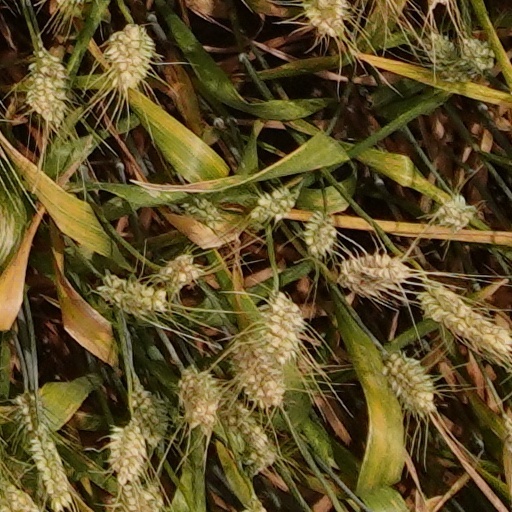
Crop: wheat